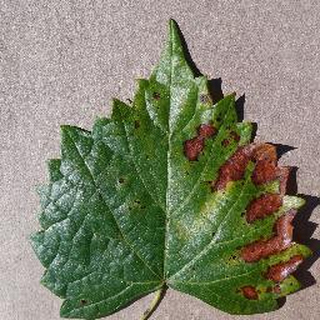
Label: grape_esca_black_measles